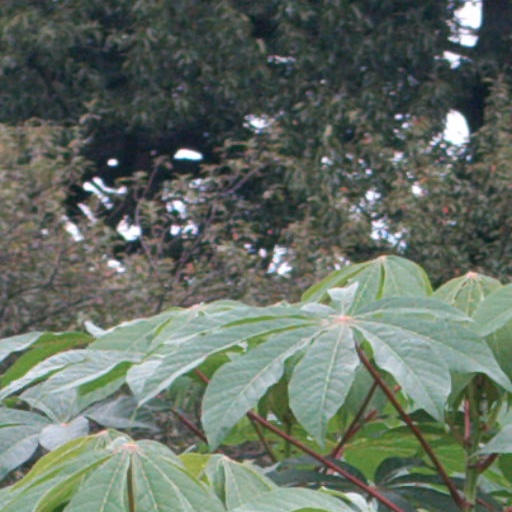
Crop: cassava